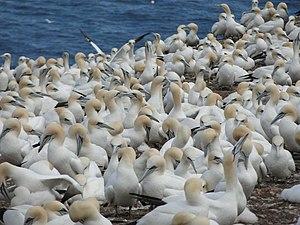
Les îles de la Madeleine forment un archipel situé au centre du golfe du Saint-Laurent, juste au sud du chenal Laurentien.